Question: Please indicate a possible affordance area of baseball bat that can be used for holding
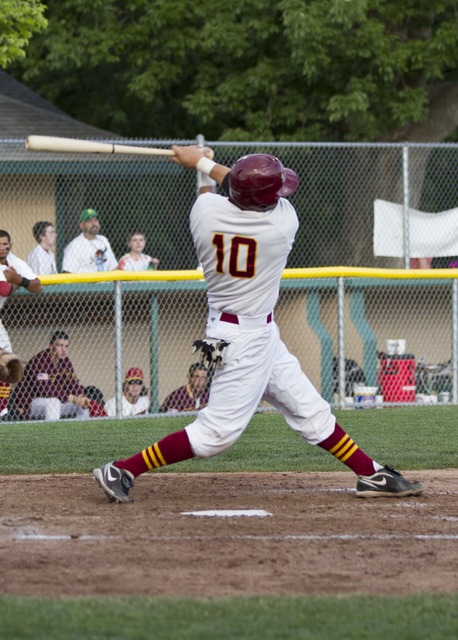
Answer: [147.28, 146.324, 217.868, 160.804]